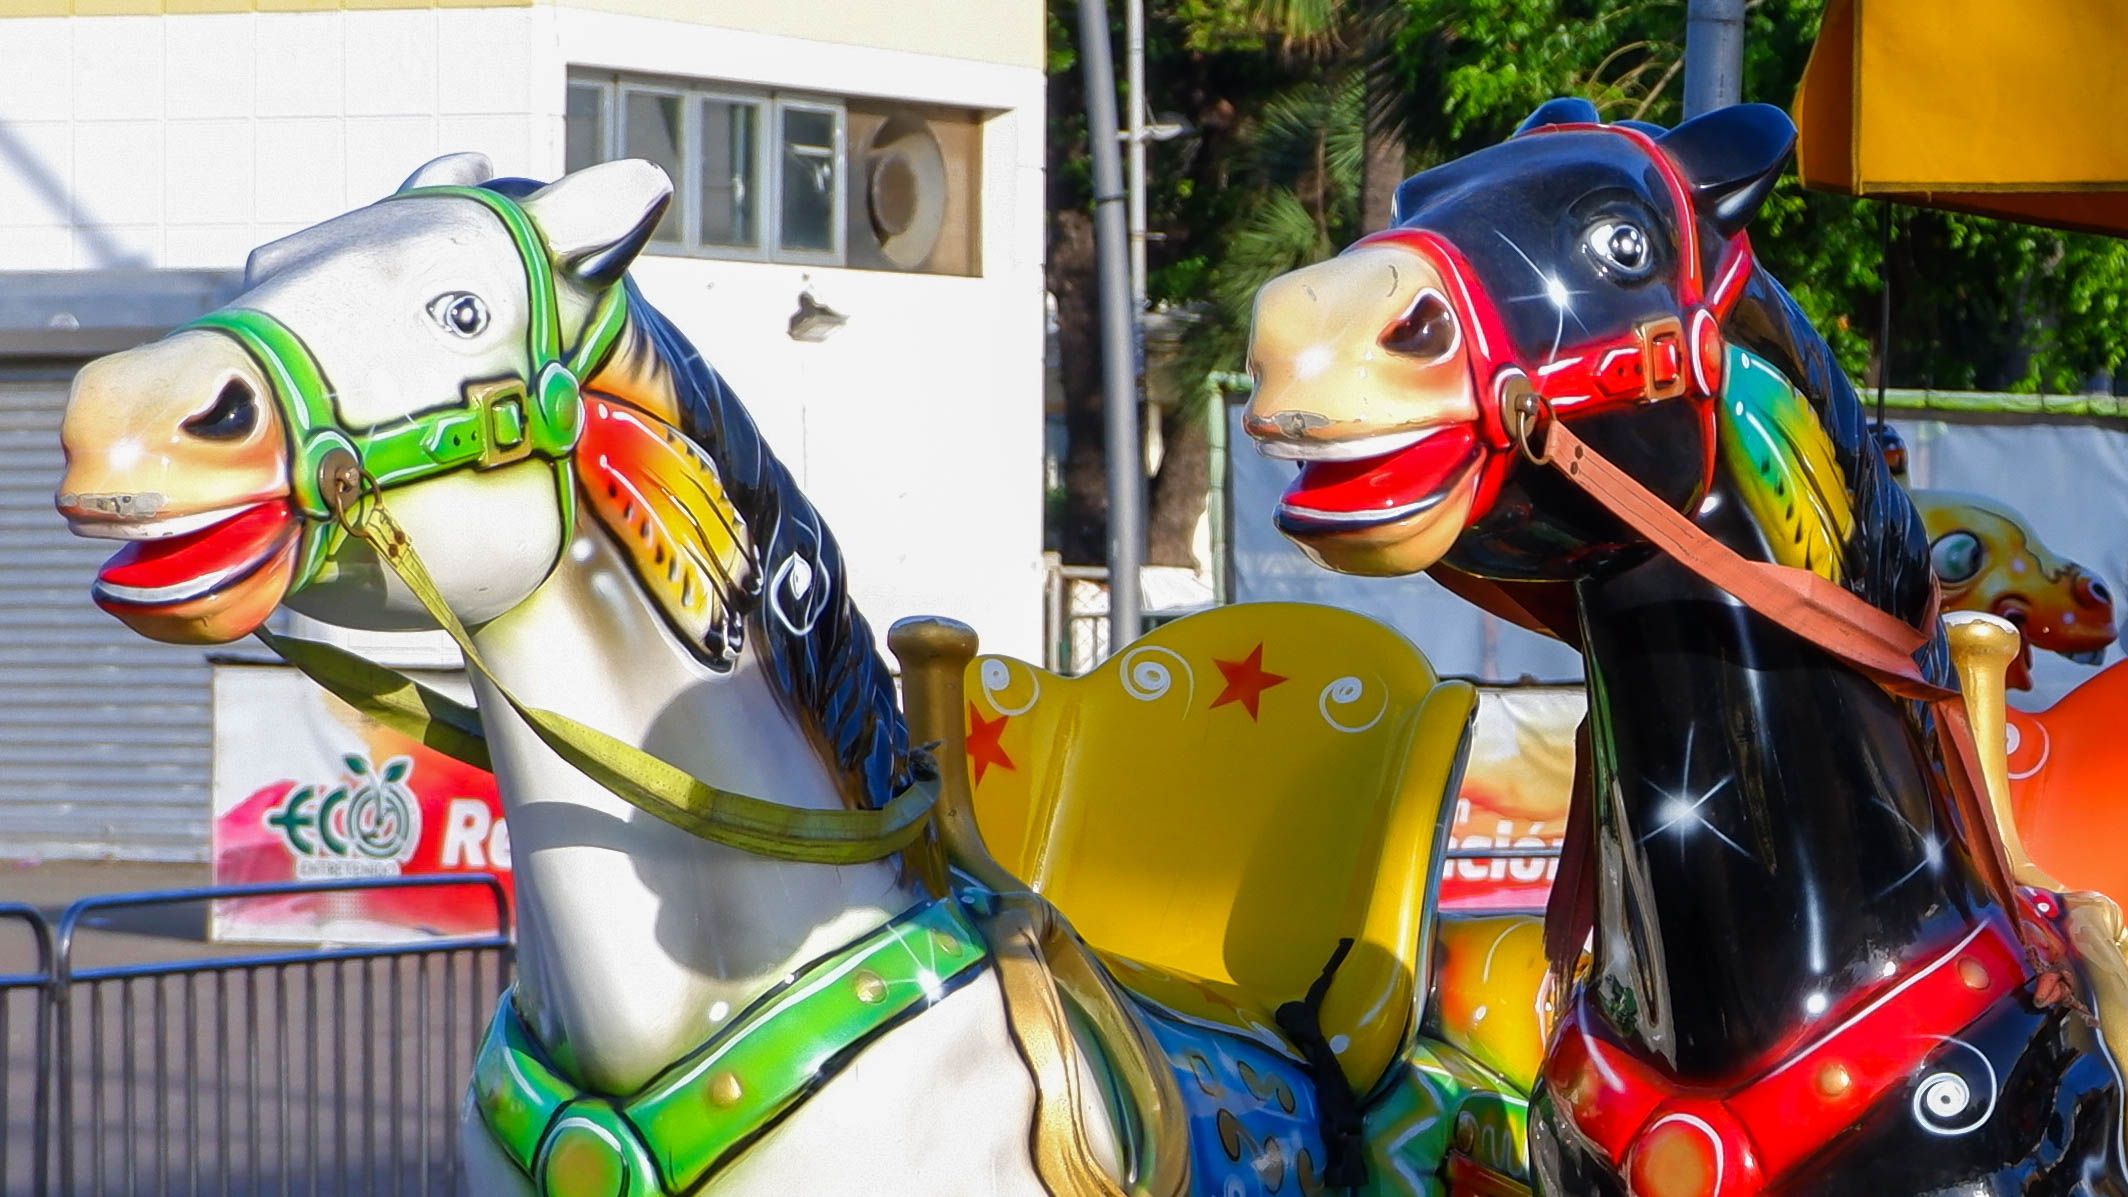
Carousel Horses in a park
Colorful horses on a carousel in an amusement park, with bright colors and fine details.
A medium shot taken at eye level in soft and bright lighting of colorful carousel horses in an amusement park. The bold colors of the horses contrast with the more muted tones of the background, evoking a feeling of fun and childlike atmosphere.
Labels: Amusement Park, Animal, Horse, Mammal, Carousel, Play, Fun, Theme Park, Play Area
Camera: FUJIFILM X-T100
Lens: XC15-45mmF3.5-5.6 OIS PZ
Aperture: F4.9
Exposure: 1/850 sec
ISO: 200
Focal length: 32.3 mm